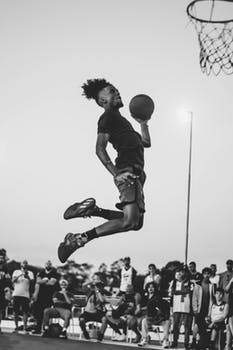
Label: No Watermark